Danzka

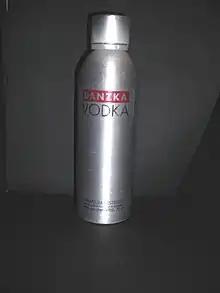
DANZKA Vodka anno 2011

Danzka is a Danish brand of vodka. It is made from Danish wheat, produced and bottled in Denmark, and exported World-wide. Danzka was produced for the first time in 1989, and although the brand is owned by Belvédère SA (France), it is still handled in Denmark by the Danish subsidiary, Belvédère Scandinavia A/S.